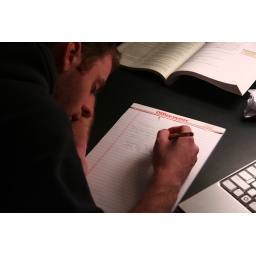
Shot in a small room no windows with a small room lamp with tungsten lights.